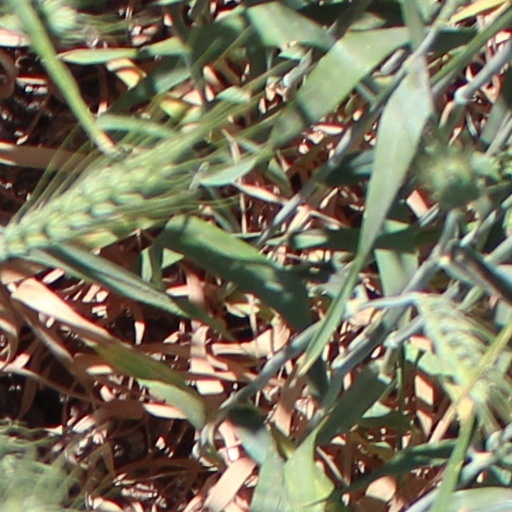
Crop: wheat